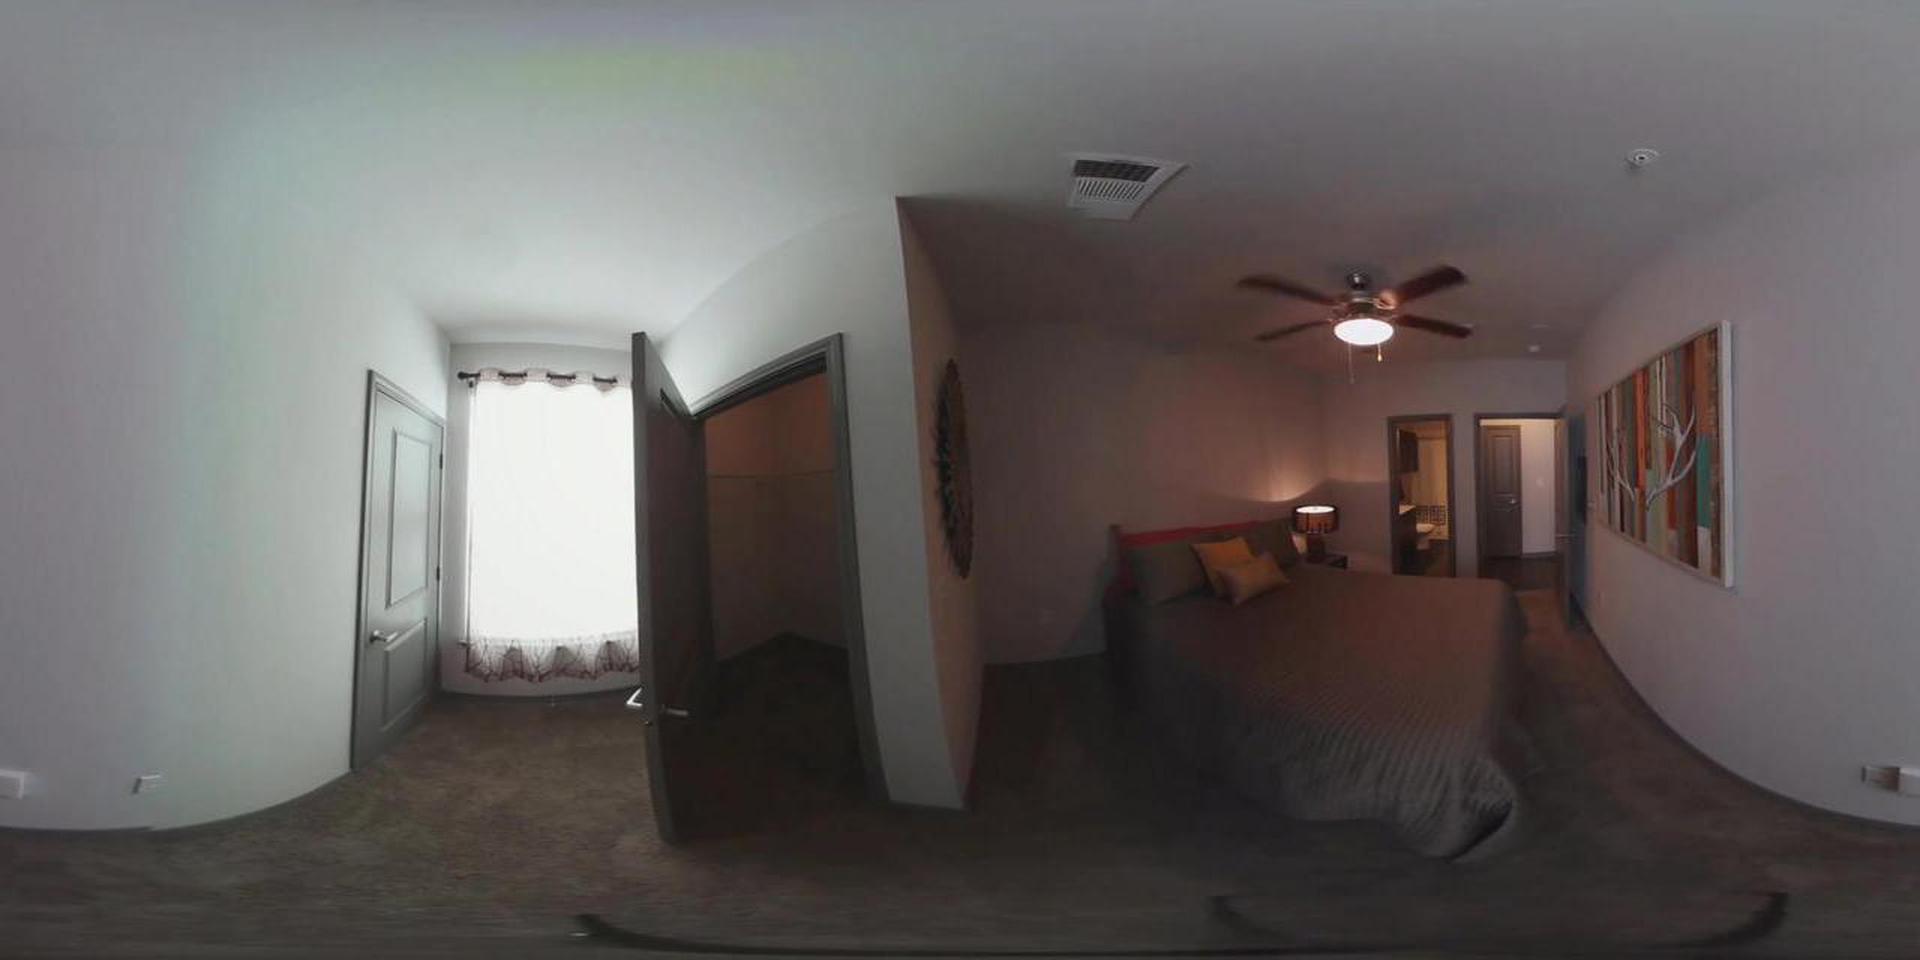
Referred object: the ceiling fan above the bed

Referred object: the ceiling fan with light

Referred object: turn slightly right, and look for the bedside lamp next to the bed